List of University of Notre Dame alumni

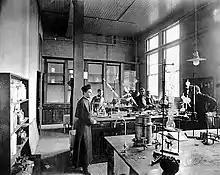
Father Julius Nieuwland

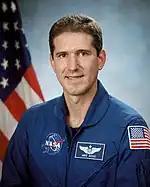
Michael T. Good

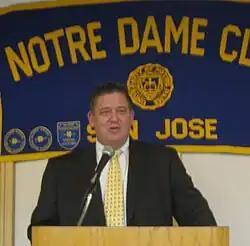
Charlie Weis

Although Notre Dame is highly ranked academically, it is also strong in athletics, producing a large number of athletes. Over 400 students have gone on to play professional American football in the National Football League, American Football League, or the All-America Football Conference, including recent graduates, like Brady Quinn and Pro Football Hall of Famers like Joe Montana. Additionally, Notre Dame had had 47 former students inducted into the College Football Hall of Fame, including football pioneer Knute Rockne. In addition to football, Notre Dame has had a number of athletes go professional, such as Women's National Basketball Association star Skylar Diggins-Smith and National Baseball Hall of Famer Carl Yastrzemski. Notre Dame has also produced a number of Olympians, including fencing medalists Mariel Zagunis and Nick Itkin.